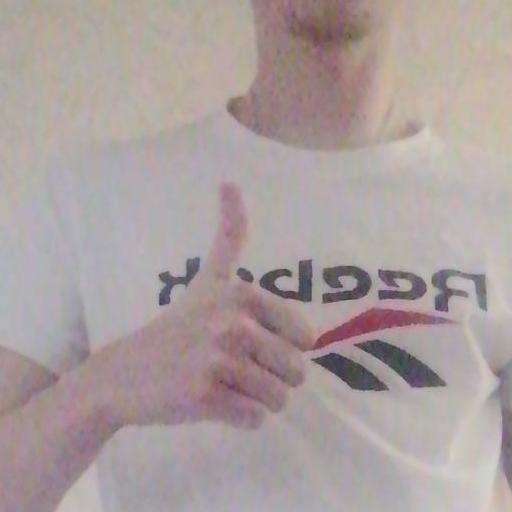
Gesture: like